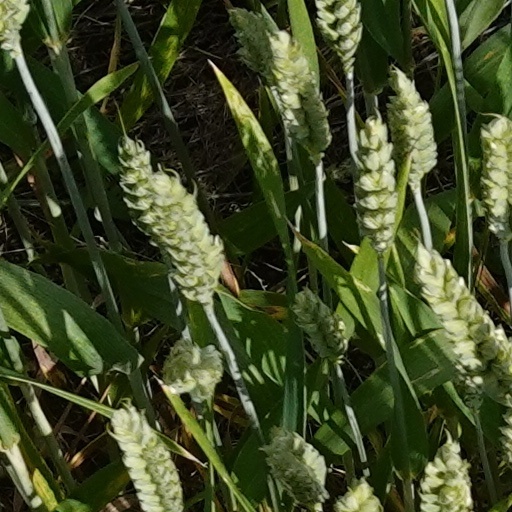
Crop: wheat